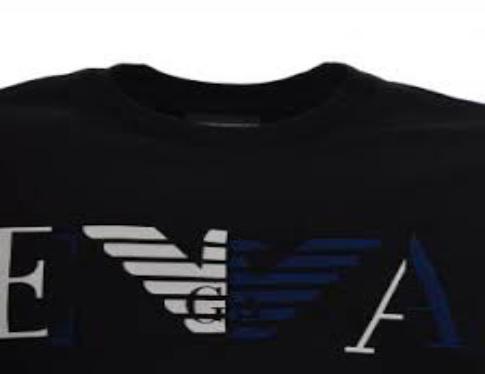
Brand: Armani
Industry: Clothes